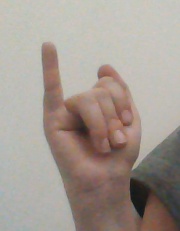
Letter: meem